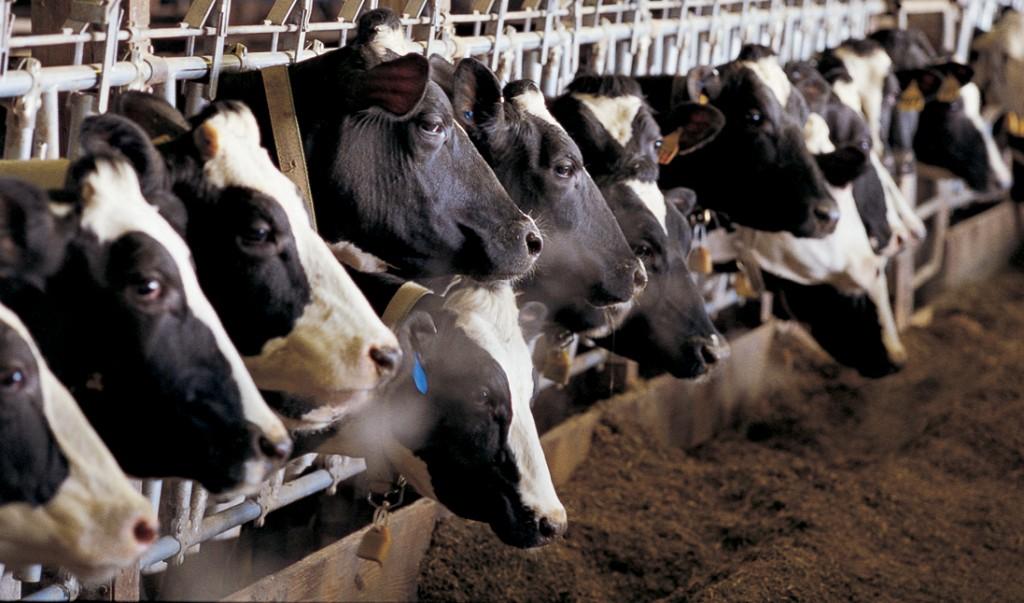
Ng’ombe wengi wamepangwa kwa mpangilio mzuri, ndani ya banda kubwa. Hii hurahisisha usimamizi wa mifugo, na kuongeza tija katika uzalishaji wa maziwa na nyama.